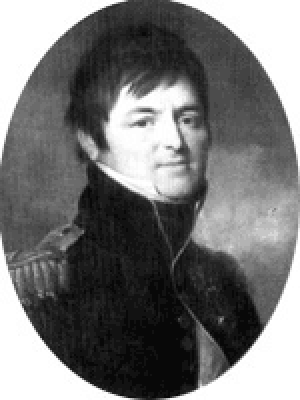
Frederik Vilhelm af Nassau-Weilburg
Frederik Vilhelm
Frederik Vilhelm af Nassau-Weilburg var fra 28. november 1788 til sin død fyrste af Nassau-Weilburg. Han var også tronfølger til Hertugdømmet Nassau, som blev styret af hans fætter, der var uden mandlige arvinger. Imidlertid døde han, før han kunne efterfølge fætteren.